Paper Mario: Color Splash

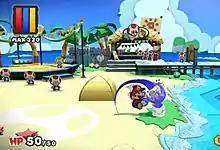
Mario "(center)" strikes a colorless flower with his paint hammer. In the top left is a paint meter display, showing how much paint is available.

In these stages, Mario can collect items and coins, talk to non-player characters (NPC), and complete puzzles and platforming challenges. He can consult Huey, Mario's ally, for assistance. Mario is equipped with a paint hammer, which can fill in colorless spots found throughout the world. Upon filling in the spots, Mario is awarded items such as coins. The hammer uses Mario's supply of paint, which comes in red, blue, and yellow varieties, which can be obtained by striking objects with the hammer. The type of area the player is filling in determines the color and amount of paint used. If the player collects "hammer scraps", they can increase the maximum amount of paint they can carry. Another ability, called the "cutout", allows Mario to reach otherwise inaccessible areas in stages. To use the ability, the player traces a dotted line on the GamePad's touchscreen, causing part of the environment to peel off, exposing secrets and new areas.